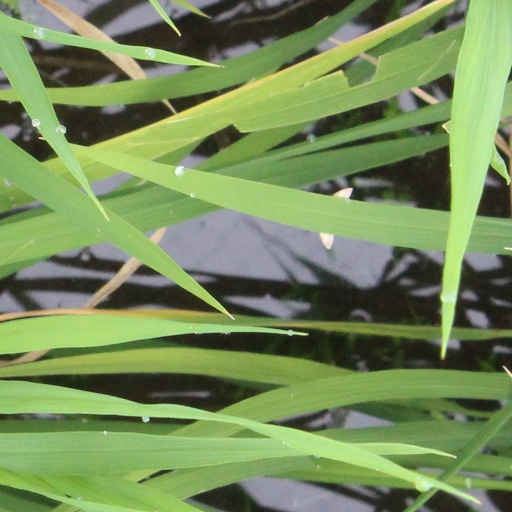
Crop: rice